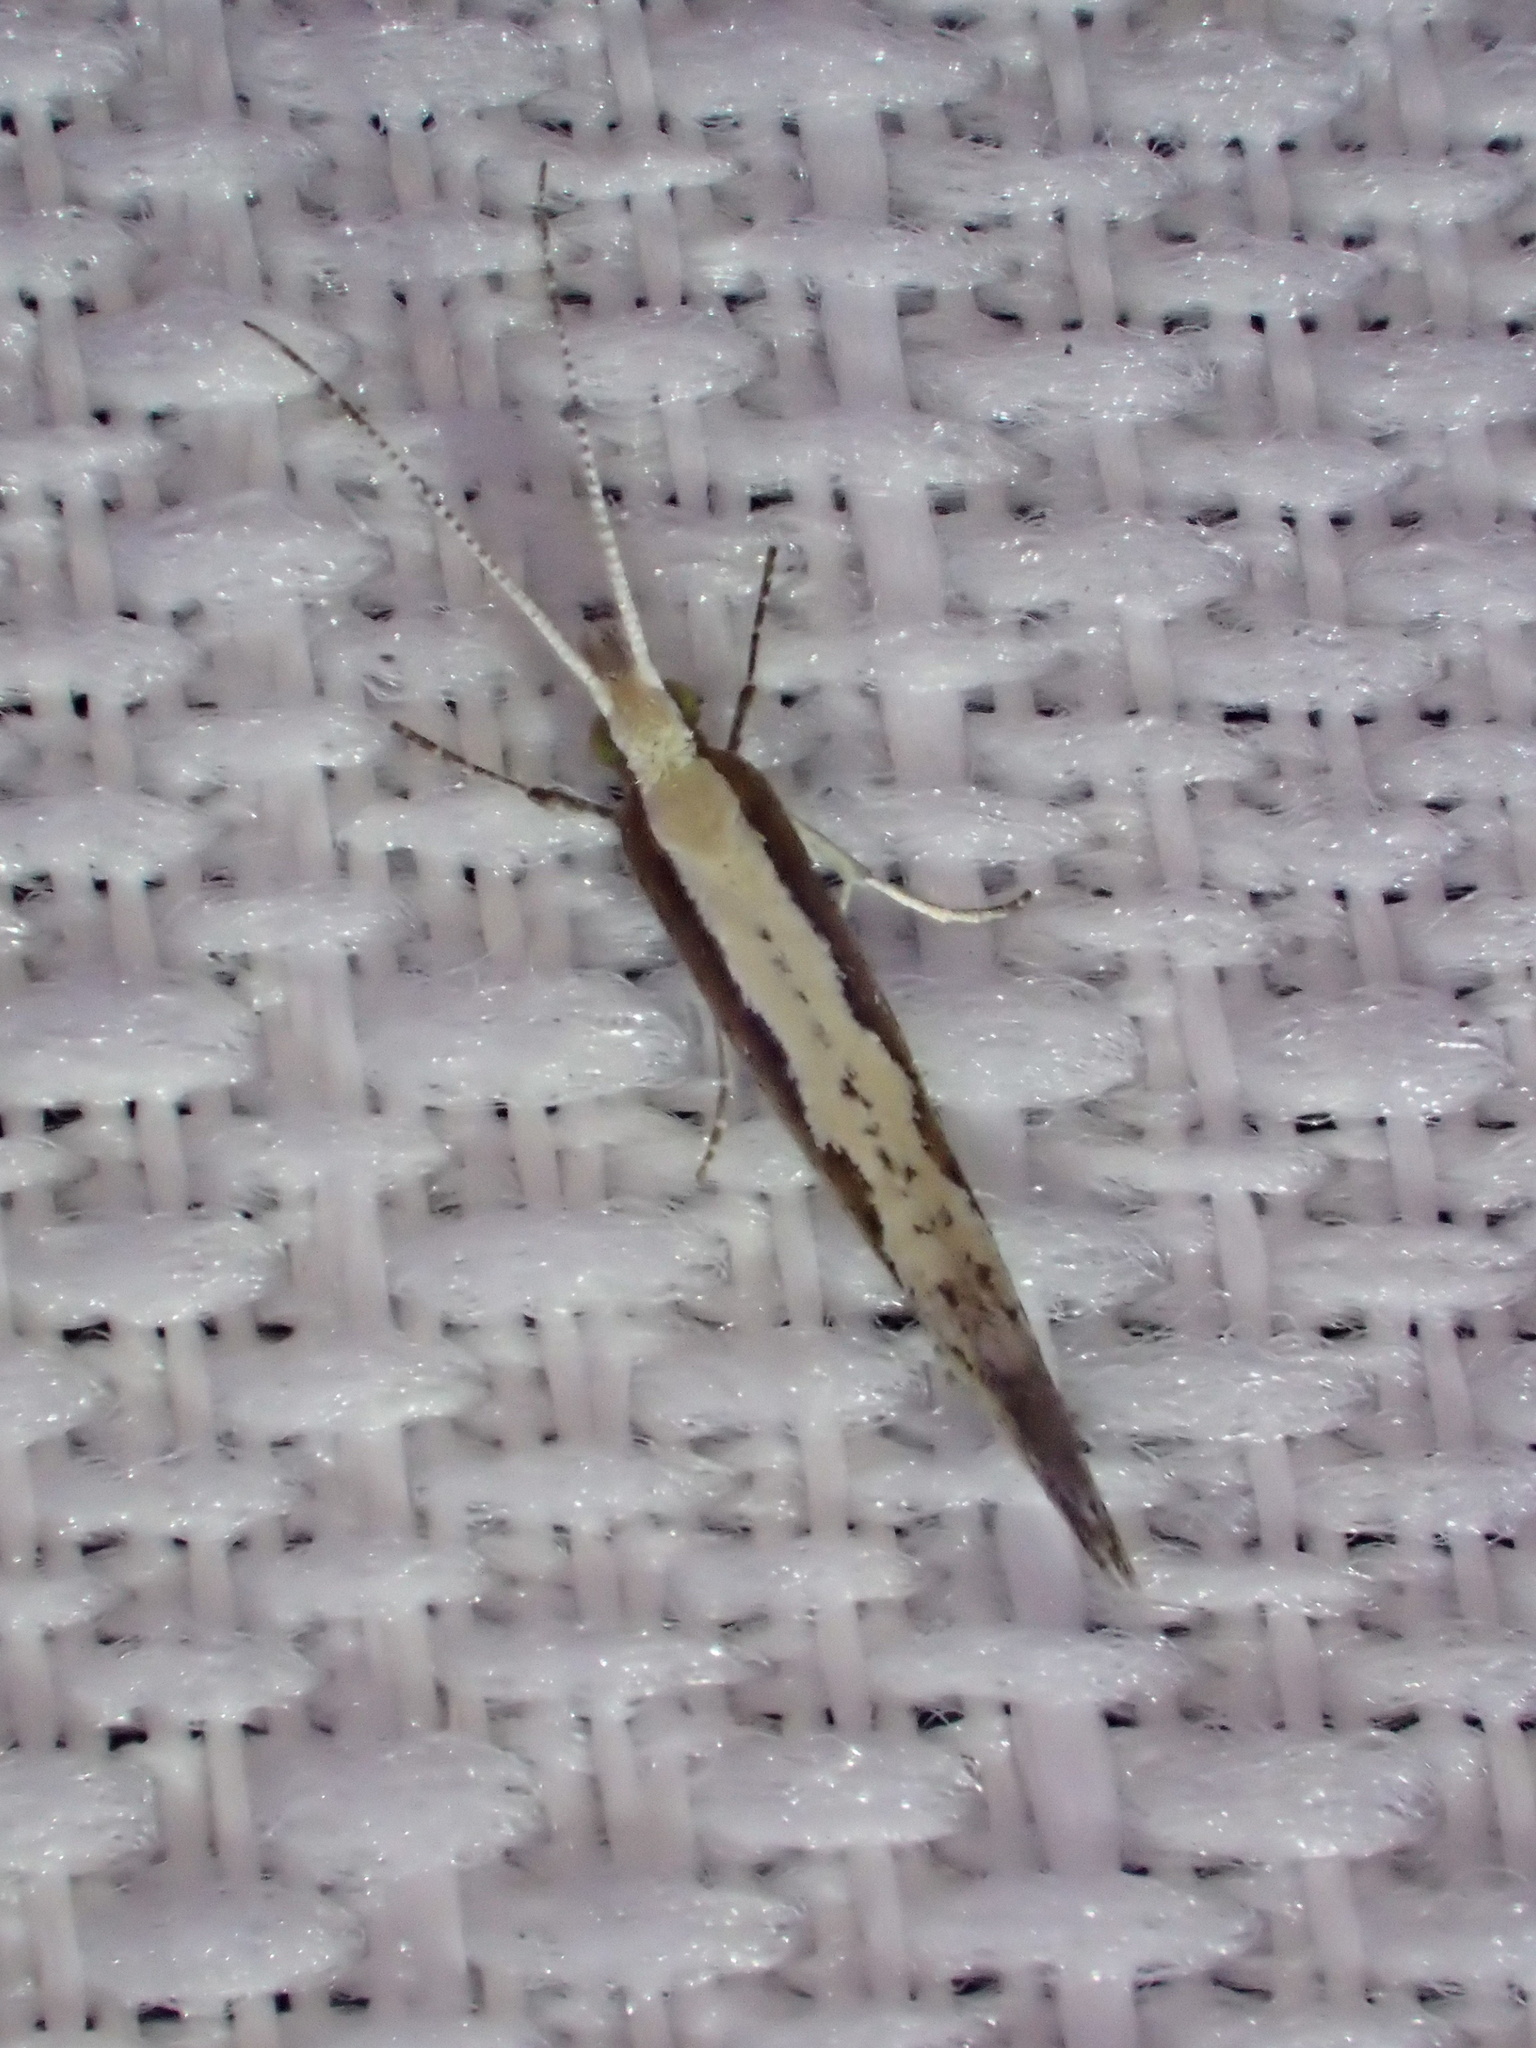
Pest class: diamondback_moth